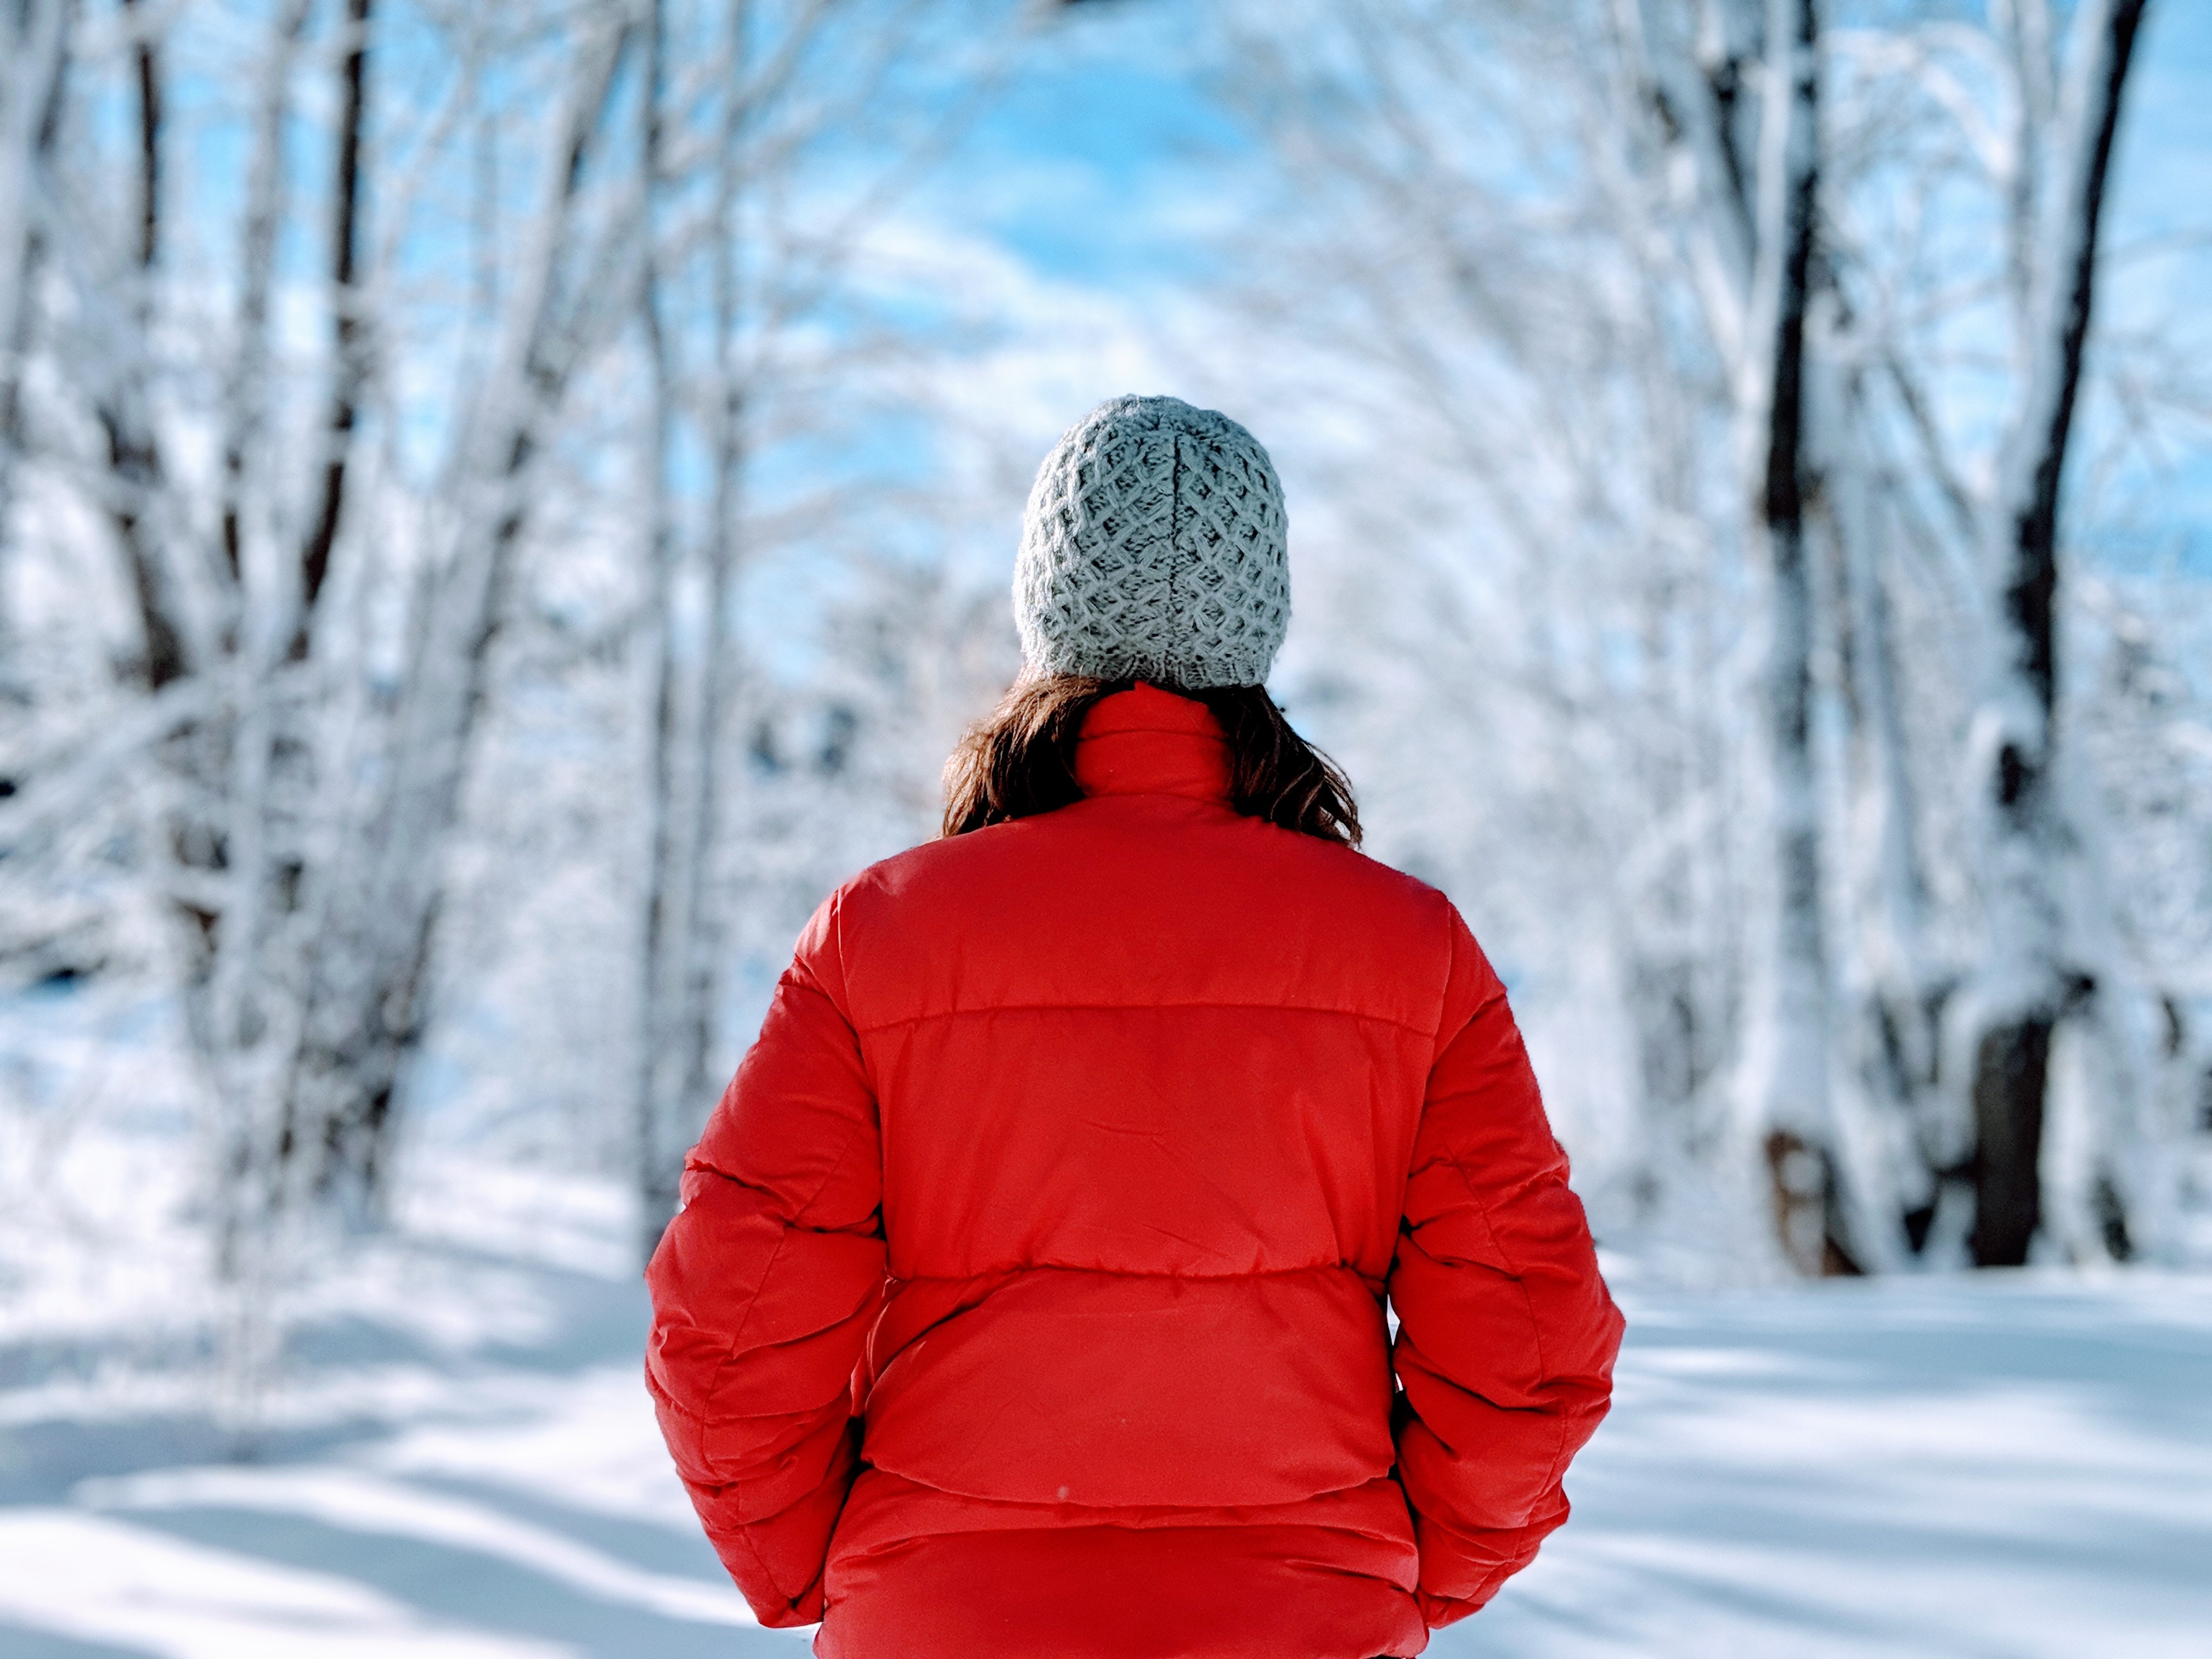
red, winter, snow, clothing, blue, outerwear, freezing, jacket, tree, hood, beanie, hoodie, headgear, photography, cap, plant, leisure, Playing in the snow, sleeve